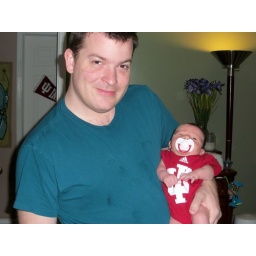
I love how you can see the IU pennant on Will's bedroom door in this pic.